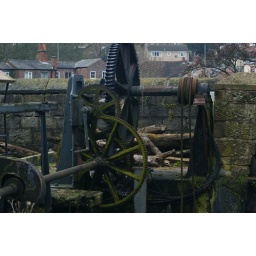
Slow shutter speeds showing water flowing over the Horse shoe weir on River Derwent at Belper